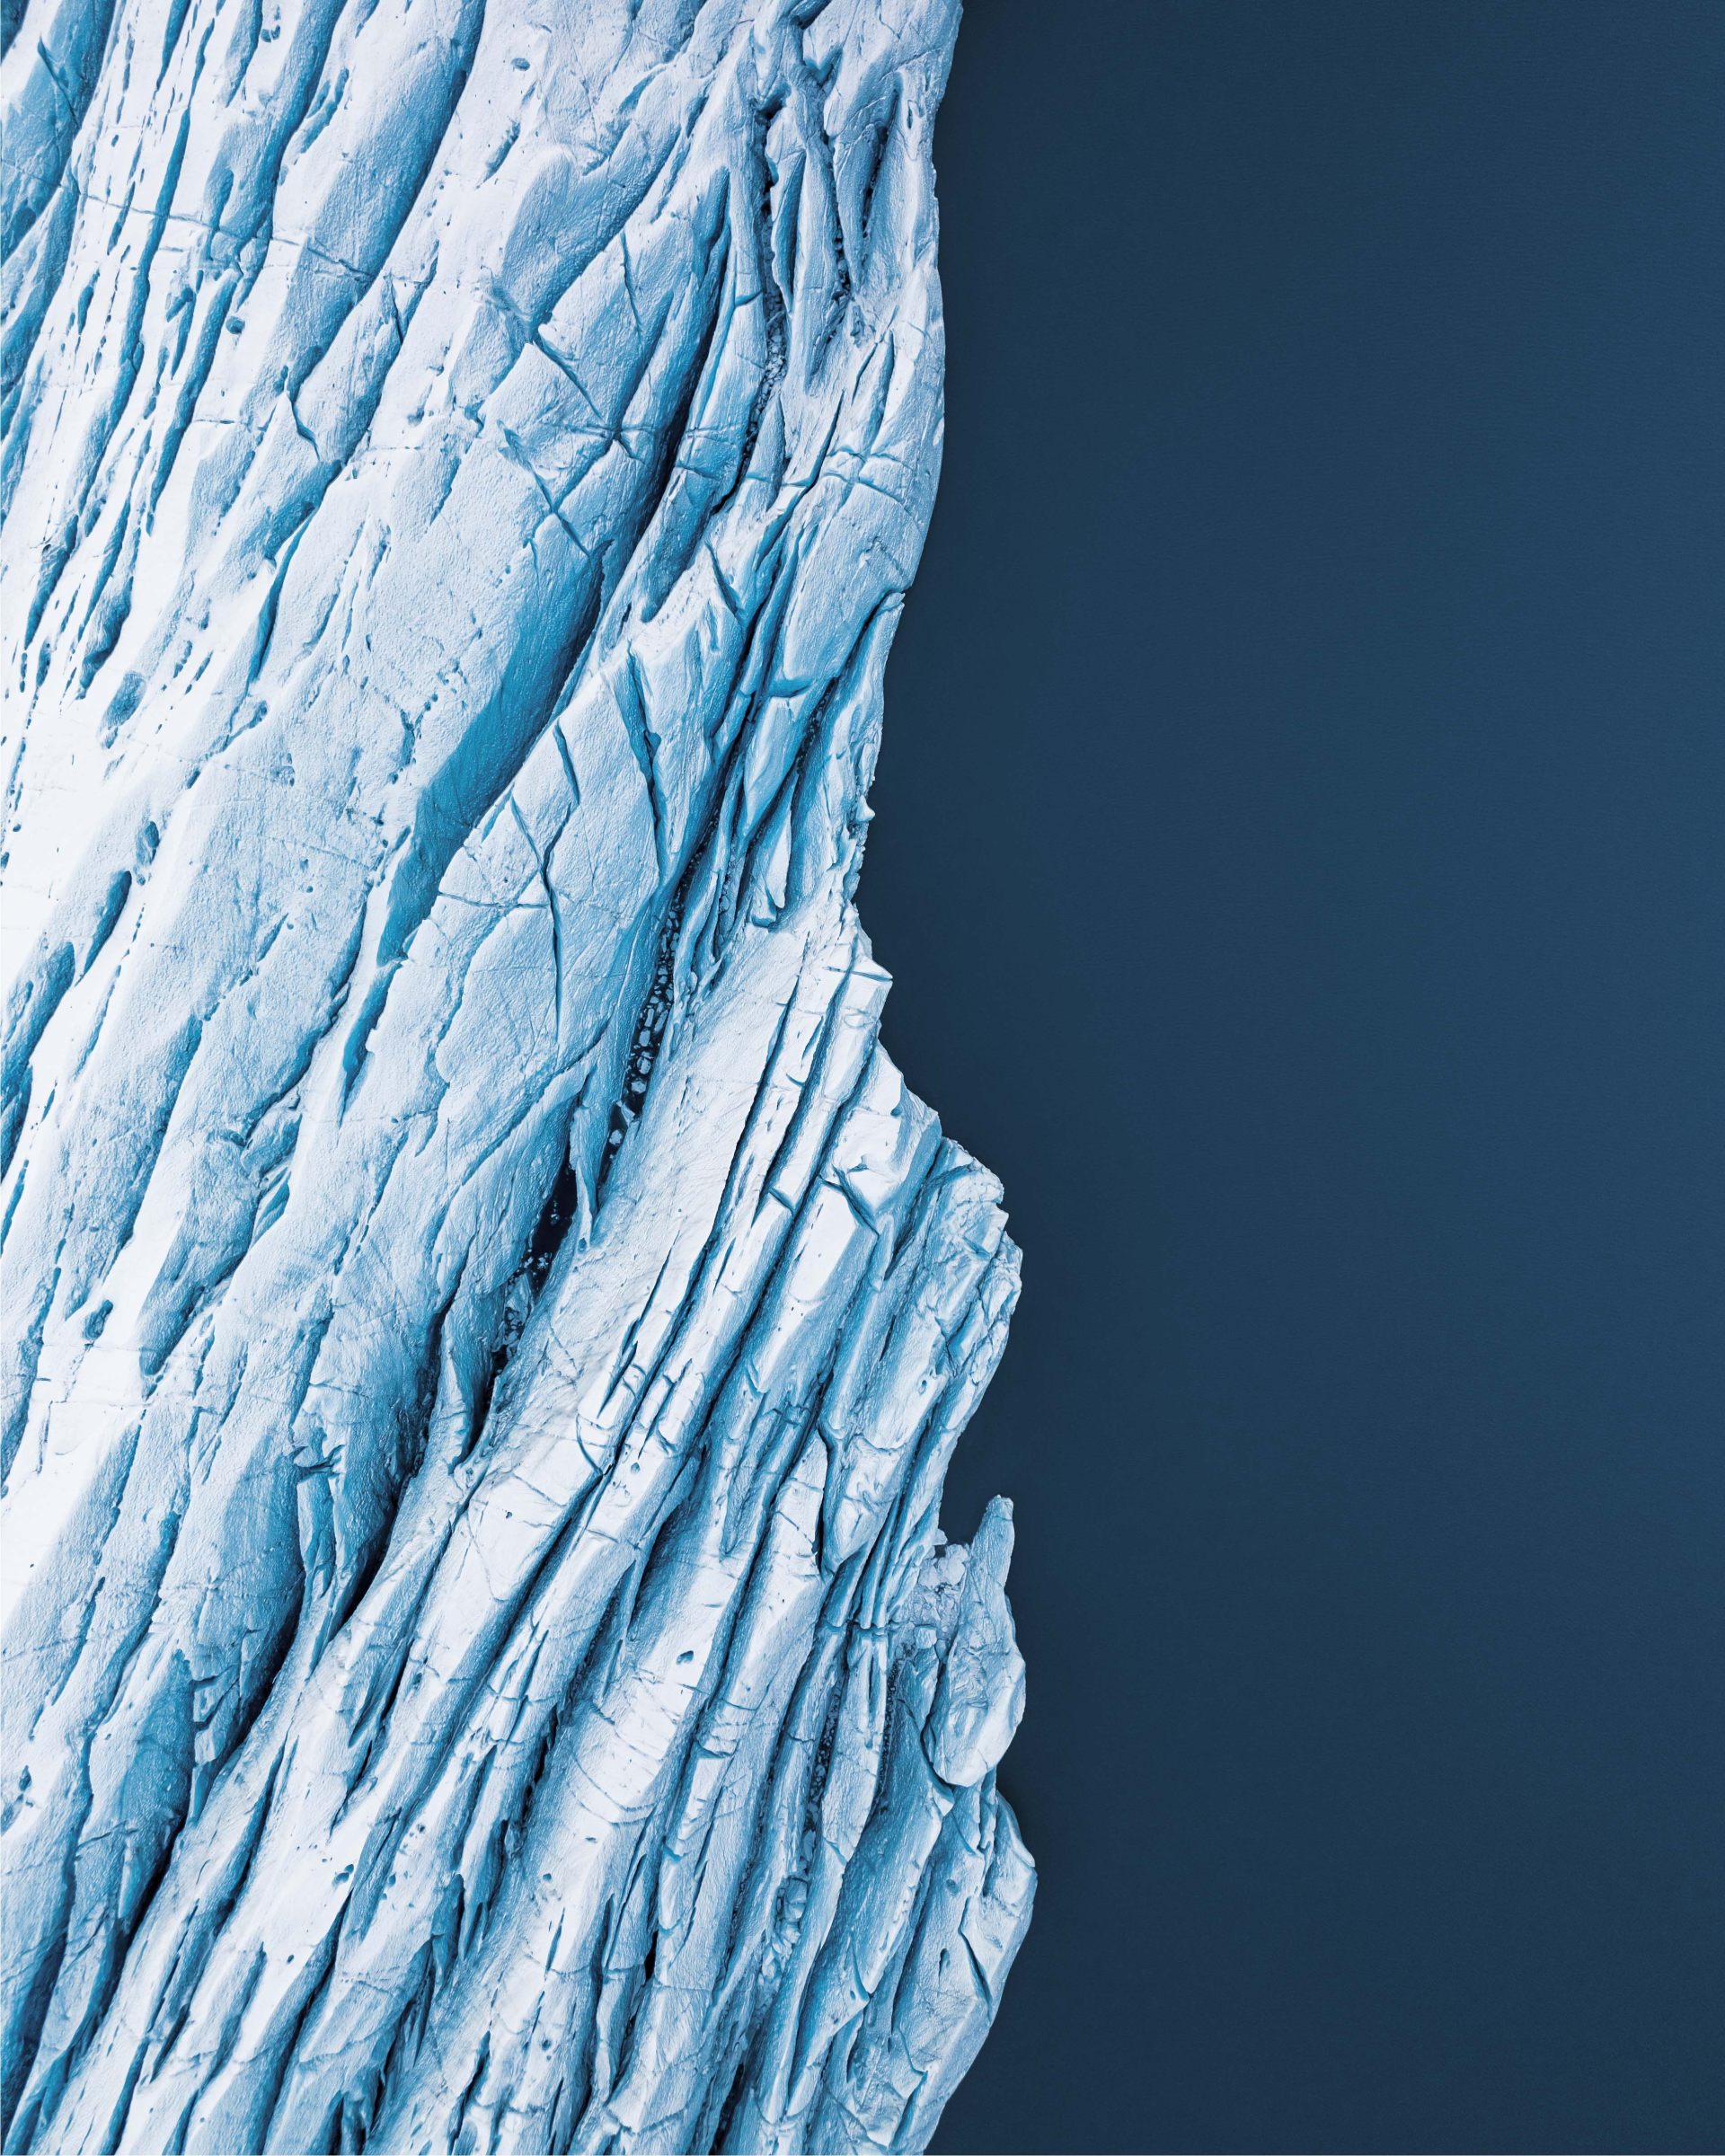
natural, world, slope, ice cap, polar ice cap, freezing, formation, snow, electric blue, glacial landform, sky, pattern, glacier, winter, landscape, rectangle, rock, arctic, ocean, arctic ocean, macro photography, frost